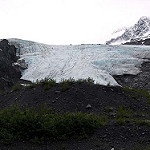
Label: glacier